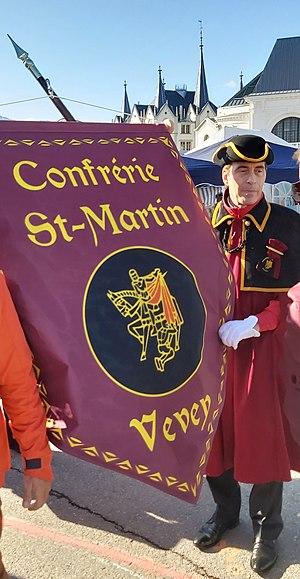
Bannière de la Saint-Martin de Vevey
Dans l'Ajoie, région au nord du canton du Jura en Suisse, une ancienne tradition est perpétuée chaque année lors du deuxième dimanche après la Toussaint : la fête de la Saint-Martin. Il s'agit d'une fête de la table qui célèbre la fin des travaux dans les champs et dont les nombreux plats sont essentiellement à base de cochon.